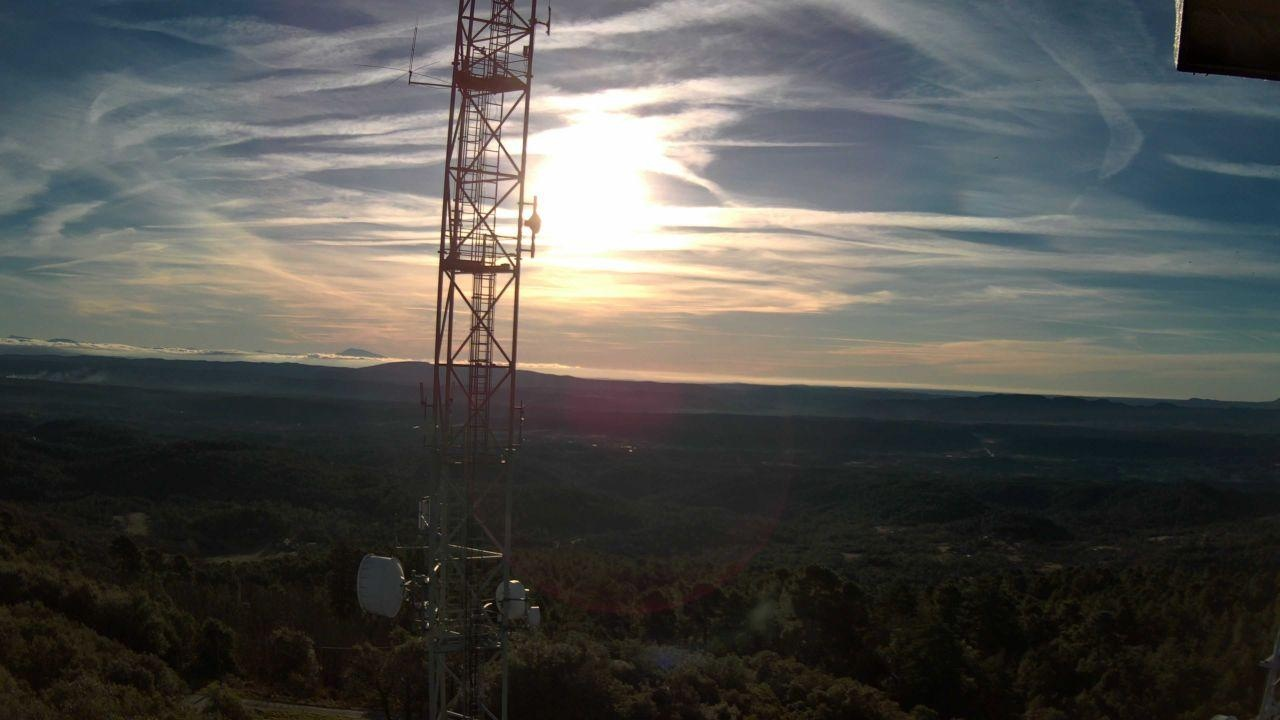
Fire: no
Smoke: yes